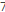
Number: 7